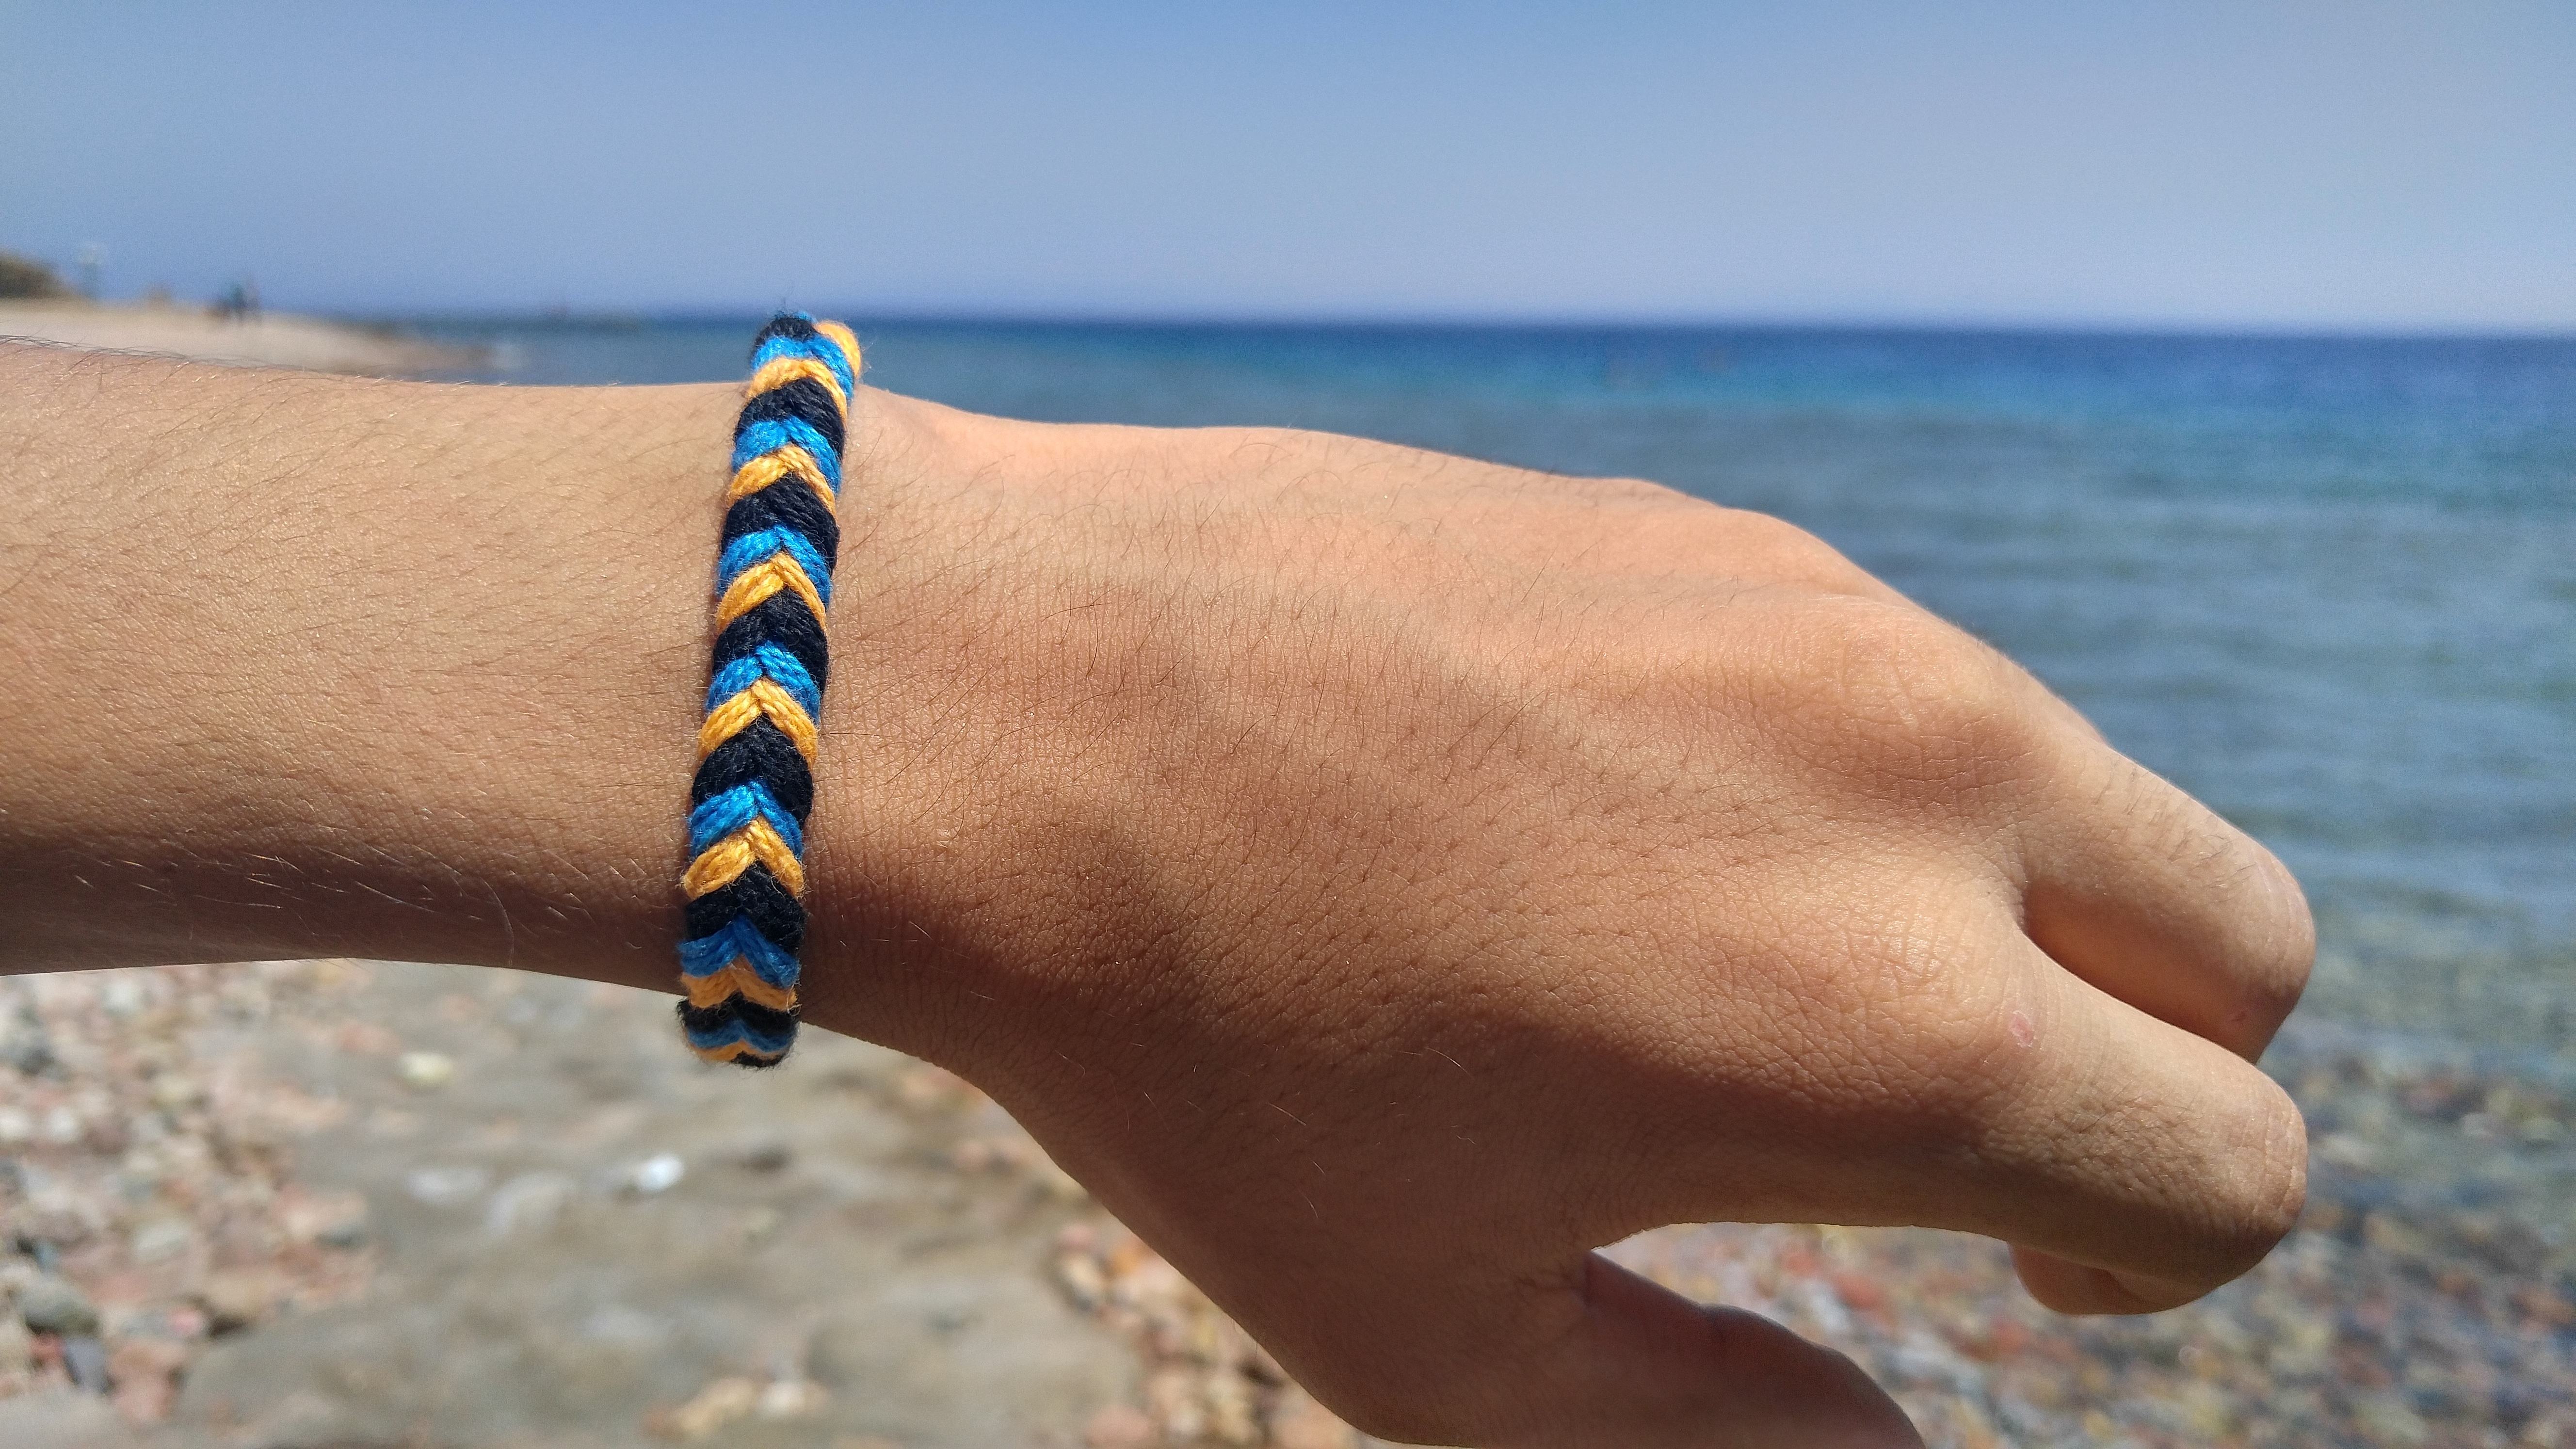
hand, sea, sand, leg, finger, blue, bracelet, close up, jewellery, fashion accessory